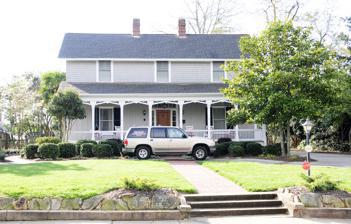
Building: Chamberlain-Kay House
Country: United States of America
Year built: 1922
Historic house in South Carolina, United States United States historic place Chamberlain-Kay House U.S. National Register of Historic Places Show map of South Carolina Show map of the United States Location 205 River St., Belton, South Carolina Coordinates 34°31′26″N 82°29′29″W / 34.52389°N 82.49139°W / 34.52389; -82.49139 Area 0.5 acres (0.20 ha) Built 1922 Architectural style Greek Revival, Queen Anne, Carpenter Gothic NRHP reference No. 80003652 Added to NRHP November 25, 1980 The Chamberlain-Kay House is located in Belton , a city in Anderson County, South Carolina . The house was built around 1854 as a residence for Charles C. Chamberlain. Chamberlain was the first supervisor of the rail line from Belton to Greenville. The home is believed to be one of the oldest residences in Belton. Many changes have been made to the home over the years, creating a rather amalgamated if not historically diluted building. The home was listed in the National Historic Register on November 25, 1980. References